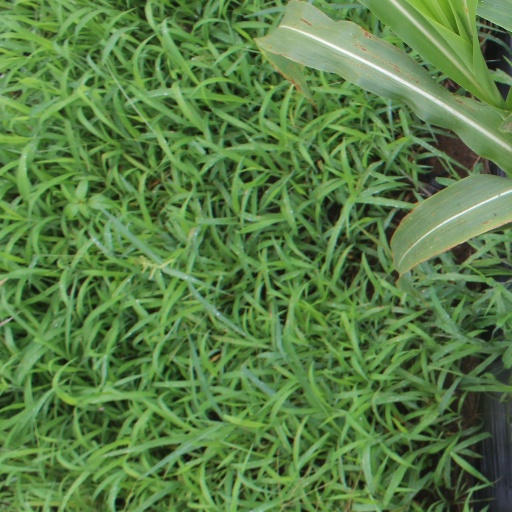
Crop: sorghum